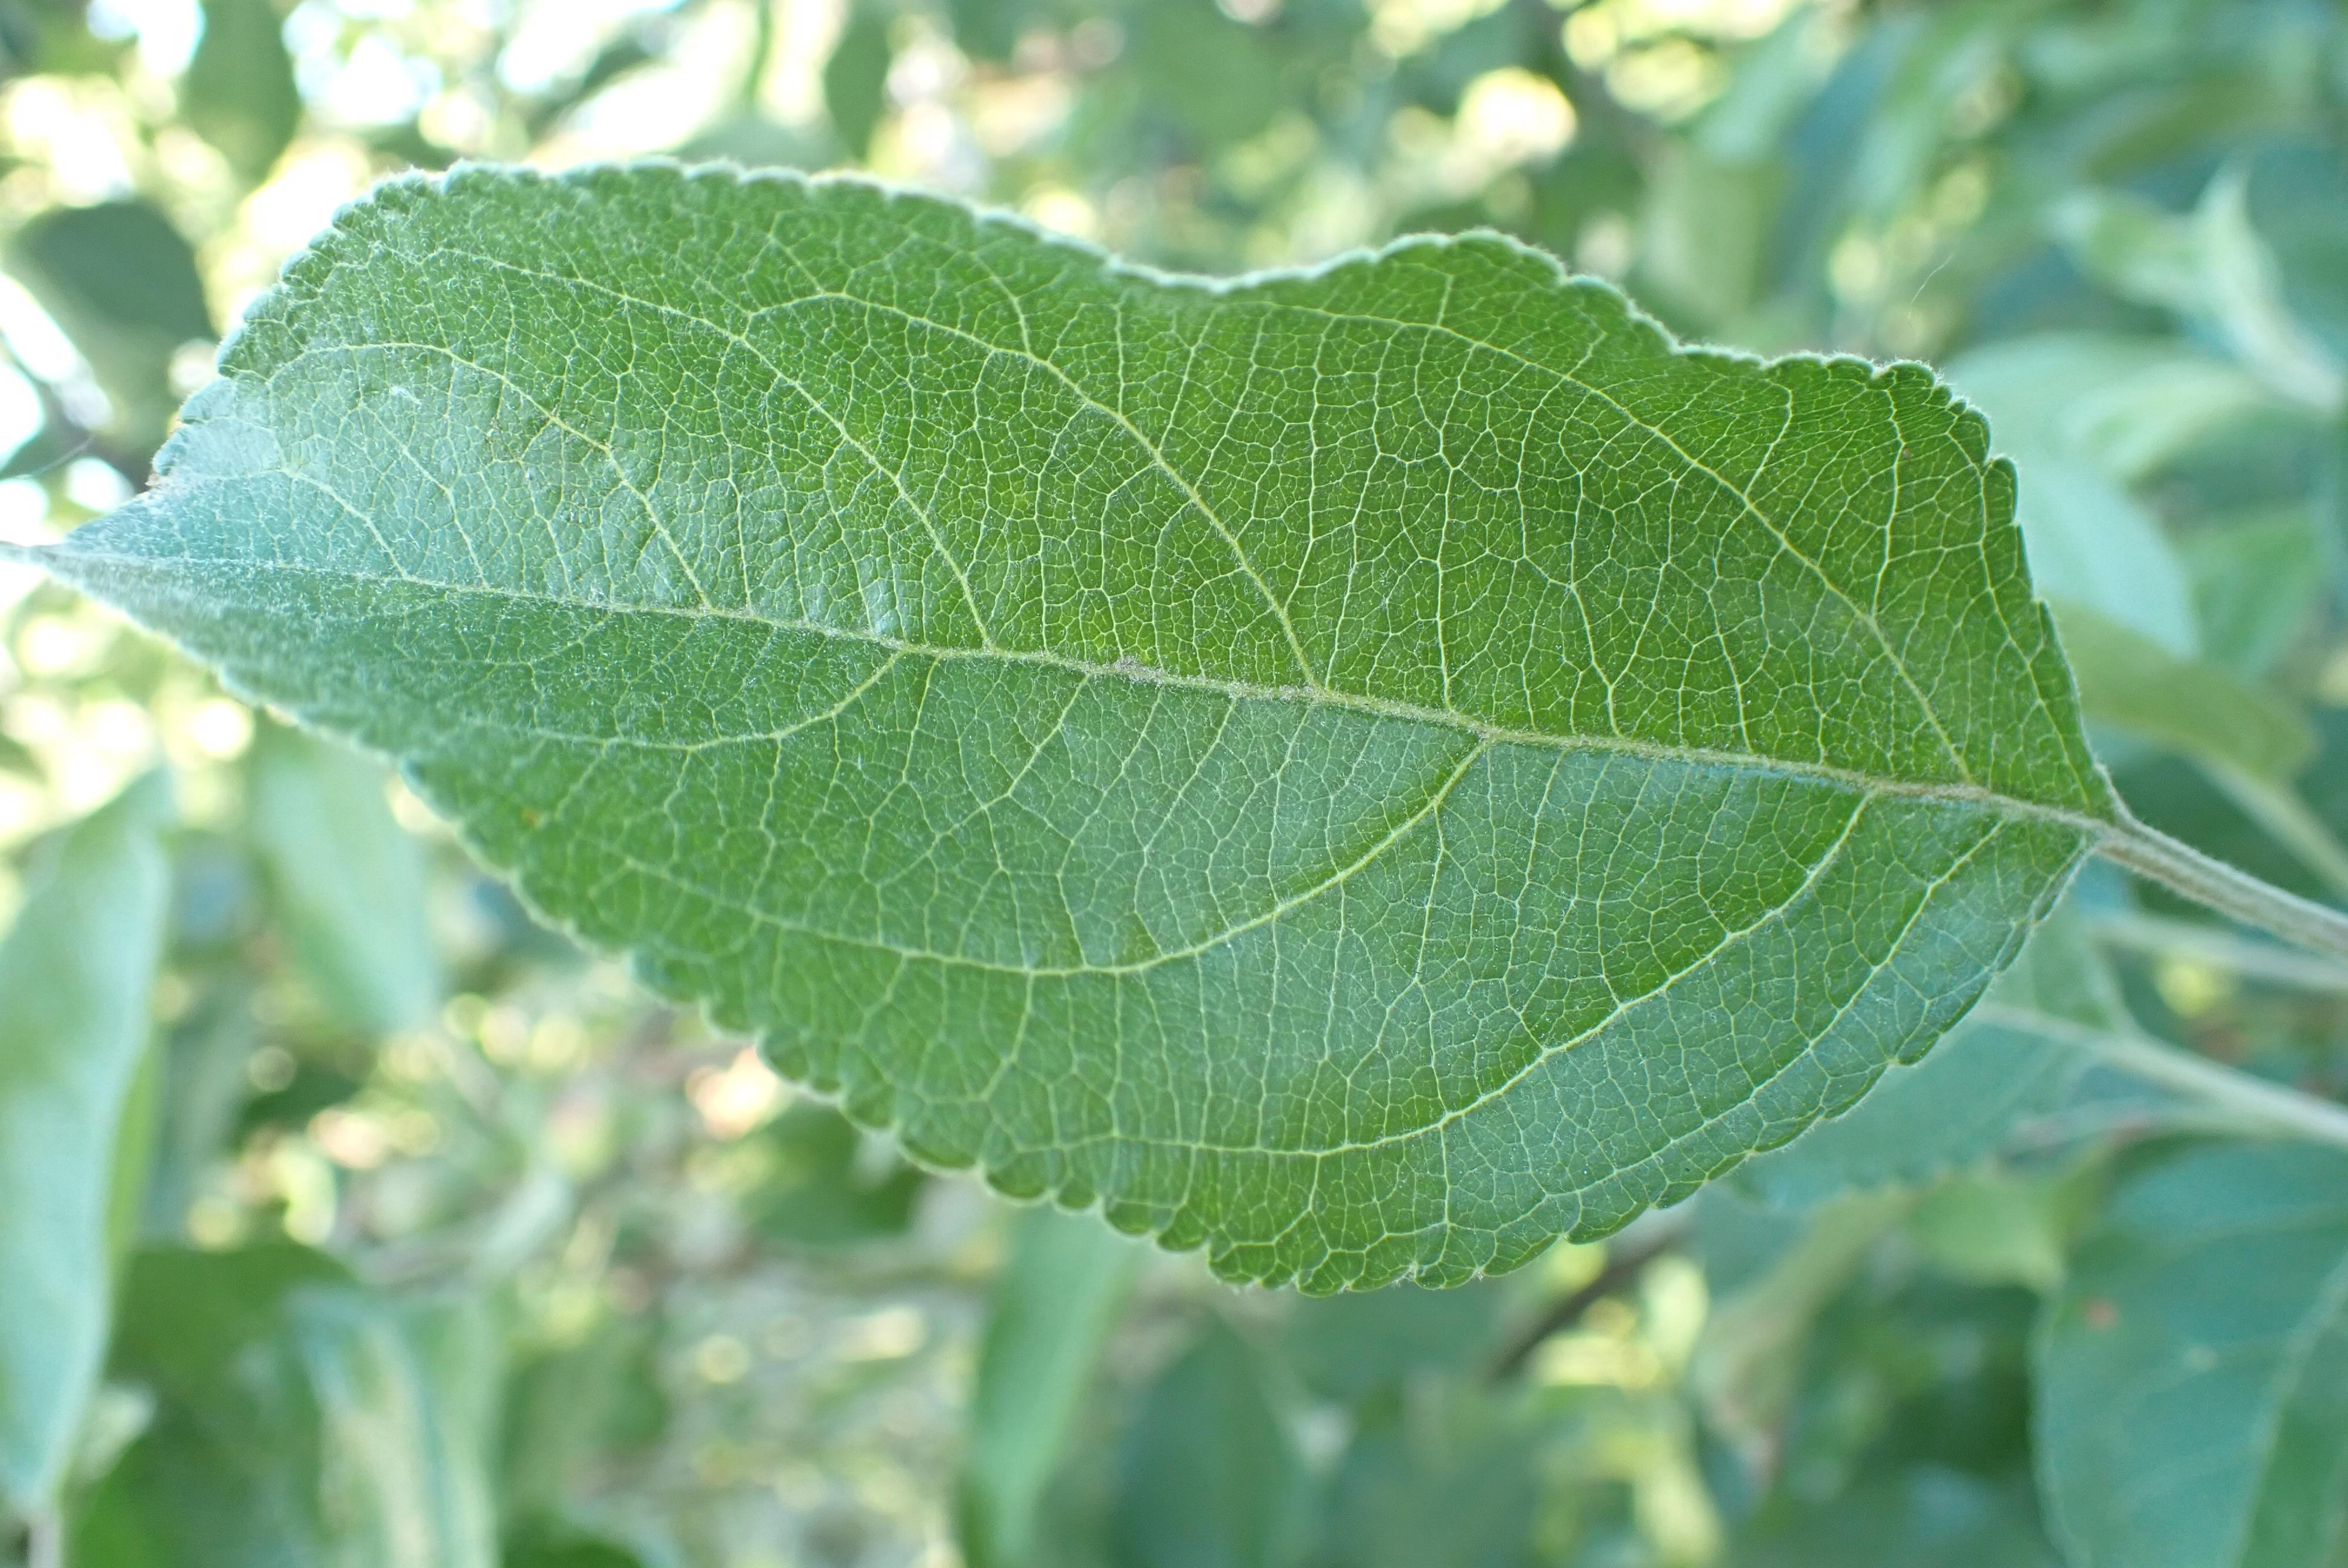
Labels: healthy